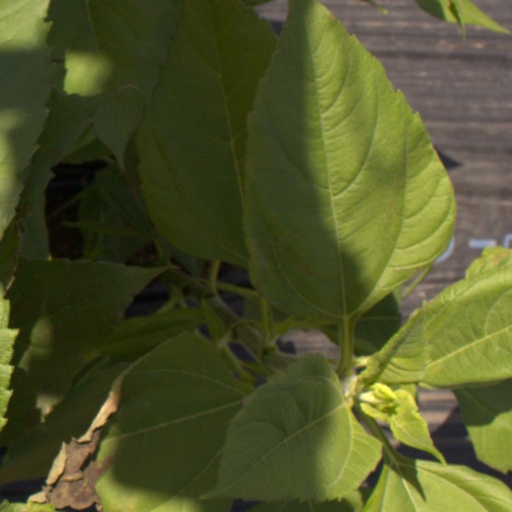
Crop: Jerusalem artichoke